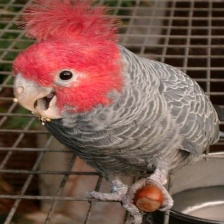
Species: GANG GANG COCKATOO
Scientific name: CALLOCEPHALON FIMBRIATUM
ImageNet parent category: sulphur-crested_cockatoo